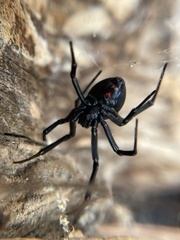
Species: Lactrodectus_hesperus